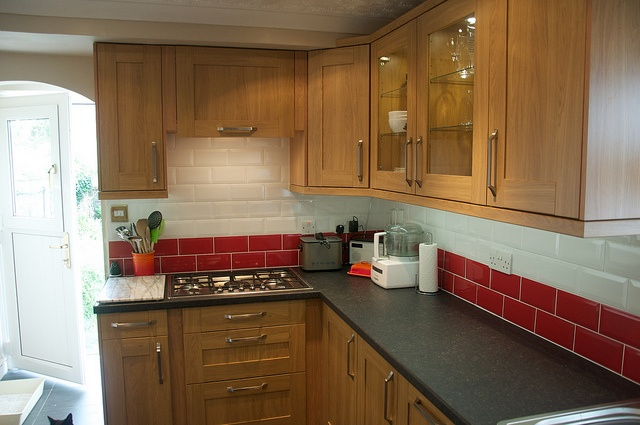
A kitchen with brown cabinets, tile backsplash, and grey counters.
A kitchen contains black countertops, brown cabinets, and a red and white tile blacksplash.
A clean, organized, kitchen cabinet and countertop area.
A kitchen has red bricks lining the counter.
A kitchen with wood cabinets and granite counter tops.